Hawaiʻi (island)

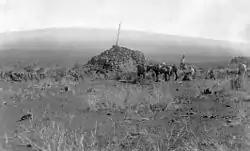
The Ahu-a-Umi Heiau, built for Umi-a-Līloa in the Kona District

Oral tradition holds one of the most famous "aliinui" of Hawaii to be Umi-a-Līloa, who united the island by force. He was the illegitimate son of Līloa, aliinui of Hawaii who ruled from Waipio Valley in the Hāmākua district. When Līloa died, the island passed to Umi's half-brother Hakau. However, Umi attacked and killed Hakau along with the "alii (nobles)" who served him, winning control of Hāmākua. He then proceeded to conquer the rebelling districts of Hilo, Puna, Kaū, and Kona. He placed the seat of his new government in Kailua in the Kona district.